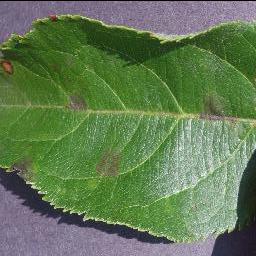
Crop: apple
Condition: scab